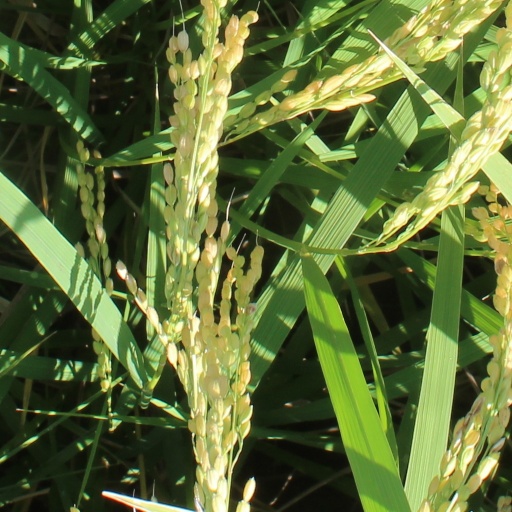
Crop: rice